Great North of Scotland Railway

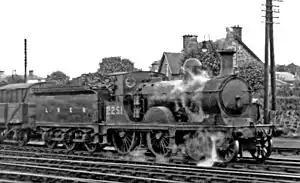
LNER 2251, built by the Great North as Class T No. 107, is seen here shunting at Elgin in 1948.

Carriages were transferred in to replace the older four-wheelers, former North Eastern Railway vehicles in 1924–25 and fifty former Great Eastern Railway six-wheelers between 1926 and 1929 for the Aberdeen suburban services. By 1936 more up to date Gresley bogie carriages were used on the primary trains. Optimism returned and traffic increased after 1933, and a luxury rail land cruise, the "Northern Belle", ran over former Great North lines. However, the Aberdeen subbies had been losing money for some time as a result of competition from the local buses, and from 5 April 1937 the local services between Aberdeen, Dyce and Culter were withdrawn and most of the intermediate stations closed.